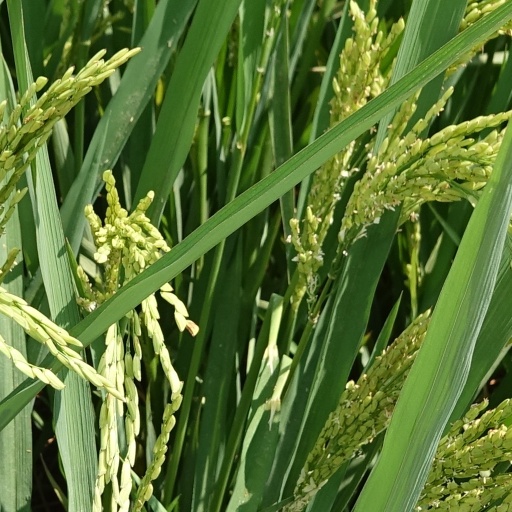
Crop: rice